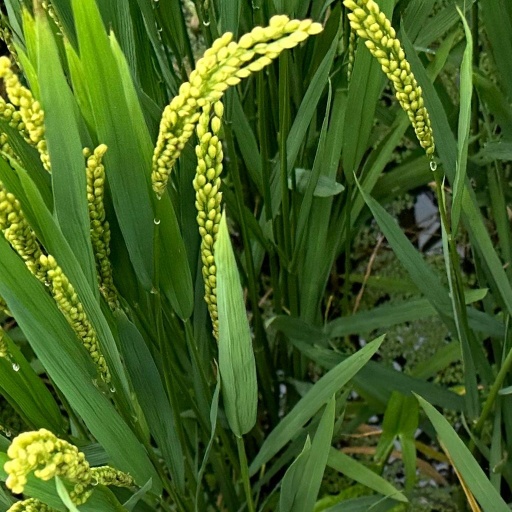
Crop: rice